Lon A. Scott

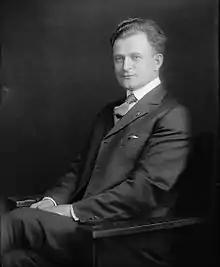

Lon Allen Scott (September 25, 1888 – February 11, 1931) was an American politician who served as a United States Representative from Tennessee as a Republican.